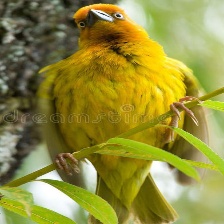
Species: EASTERN GOLDEN WEAVER
Scientific name: PLOCEUS SUBAUREUS